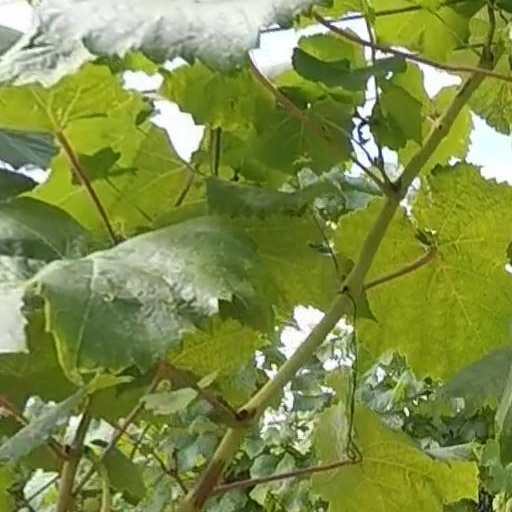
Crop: grape